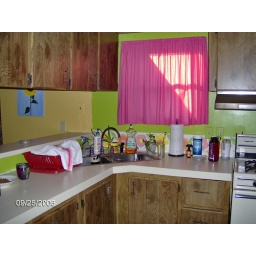
Hot pink curtains in the kitchen!!